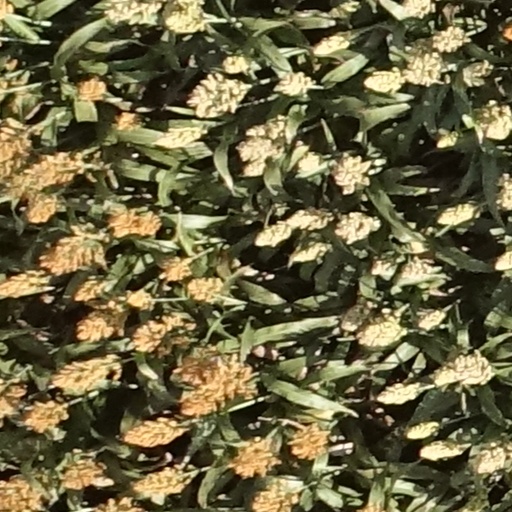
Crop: sorghum